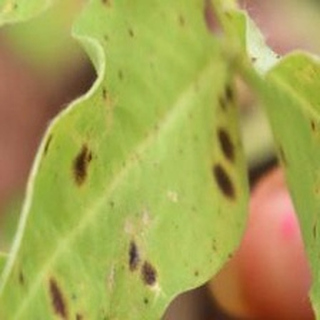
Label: groundnut_early_leaf_spot